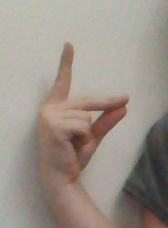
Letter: ta